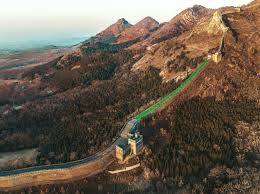
Landmark: Great Wall of China